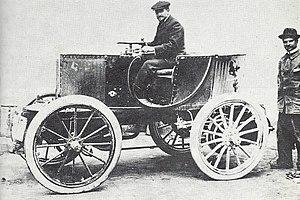
Étienne 'Gaudry' Giraud, troisième de Paris-Amsterdam-Paris 1898 sur Bollée 'Torpilleur' (à droite Amédée Bollée fils).
Étienne Edouard Giraud, s'étant fait appeler parfois François Giraud, Gaudry, puis Étienne/François Giraud, né le 10 novembre 1865 à Rochefort-sur-Mer et mort brutalement le 7 novembre 1920 à près de 55 ans, est un ancien pilote automobile ayant couru sur Panhard & Levassor, Bollée et C.G.V., en usitant le prénom François dans plus du tiers de ses courses.
Paris-Amsterdam-Paris fut une course automobile organisée sur une semaine du 7 au 13 juillet 1898 par l'Automobile Club de France. Les motocyclettes étaient également admises pour l'épreuve.